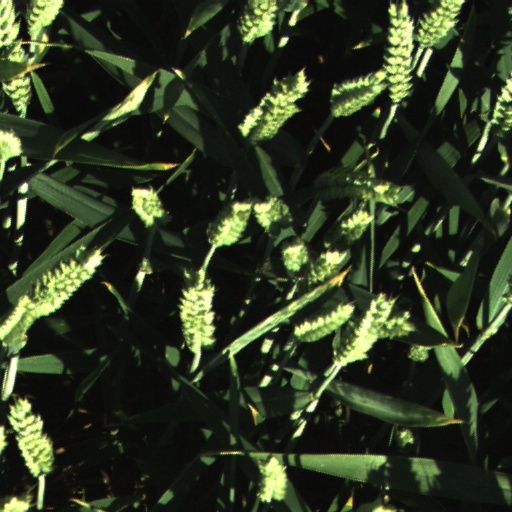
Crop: wheat